Tiffany Singh

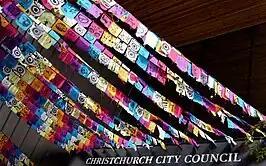
Tiffany Singh, "Fly Me Up To Where You Are (2013)"

Singh is an installation artist that explores community outreach and cultural preservation. Her work, "Fly Me Up To Where You Are," received an award in 2013 from the Human Rights Commission.